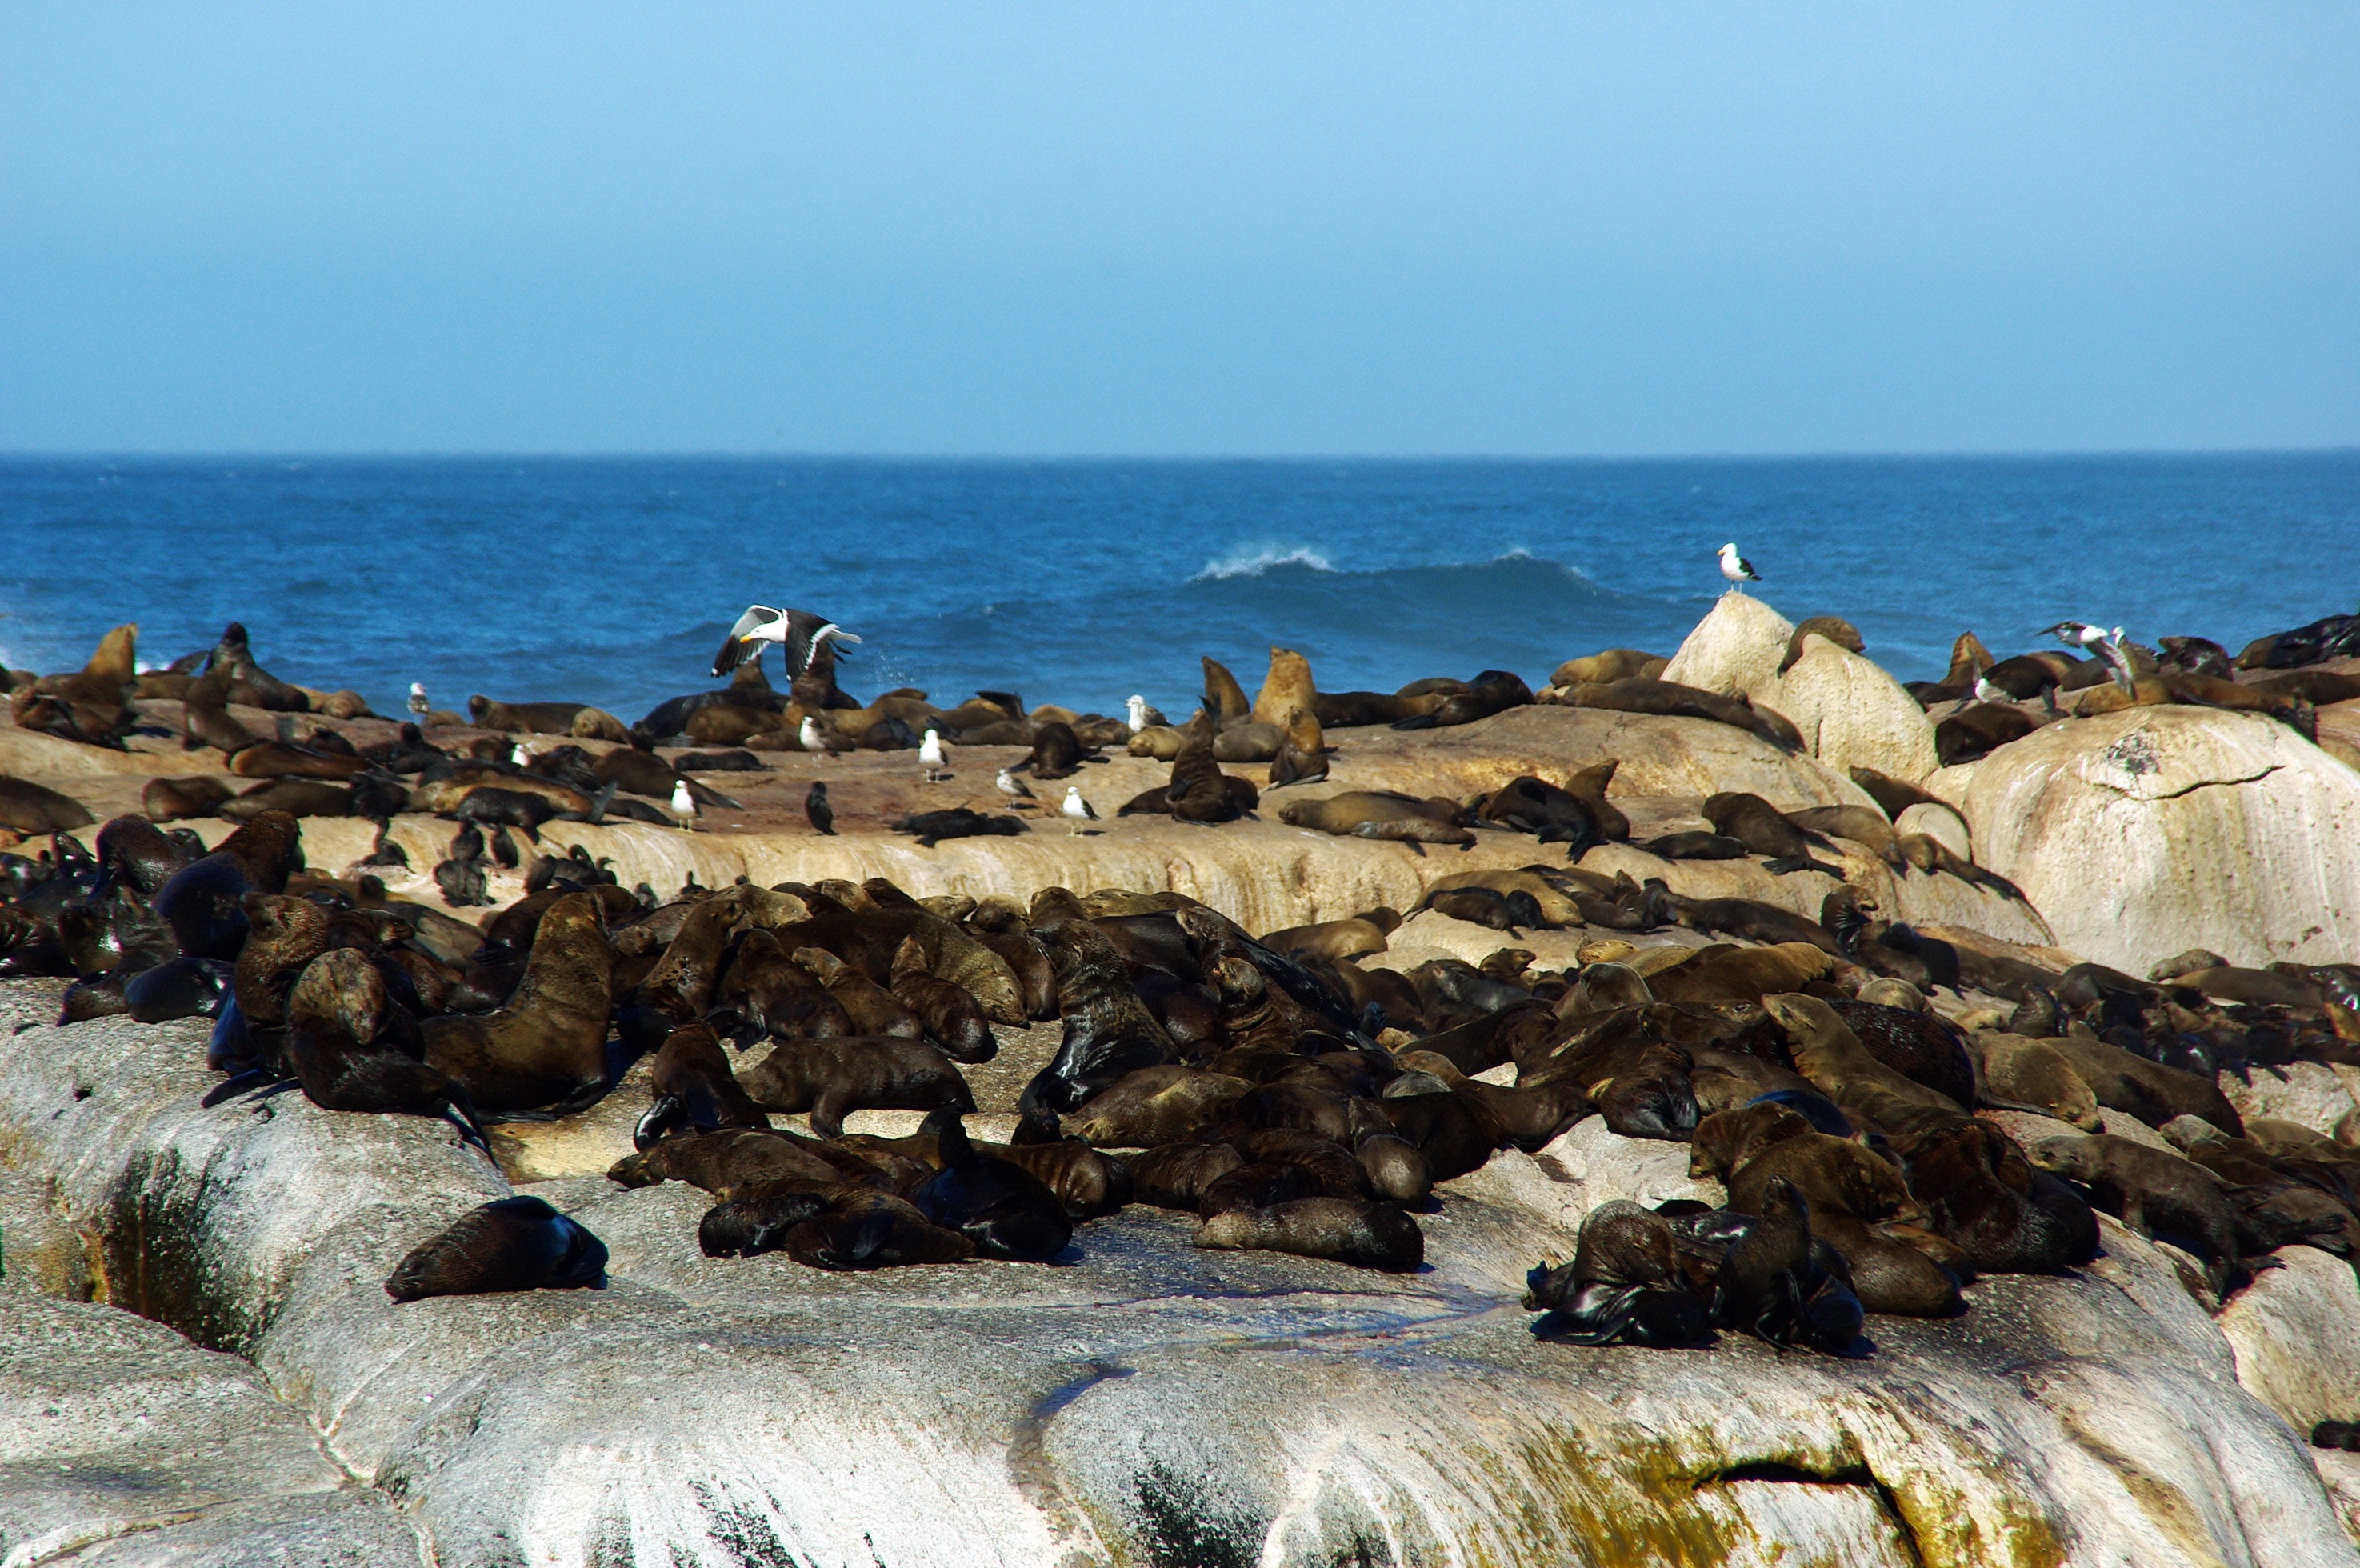
beach, sea, coast, rock, ocean, shore, vacation, wild, cove, bay, terrain, body of water, cape, south africa, sea lions, the cap